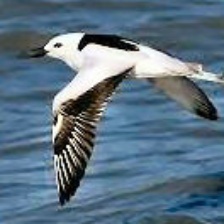
Species: CRAB PLOVER
Scientific name: DROMAS ARDEOLA